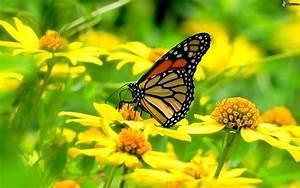
butterfly